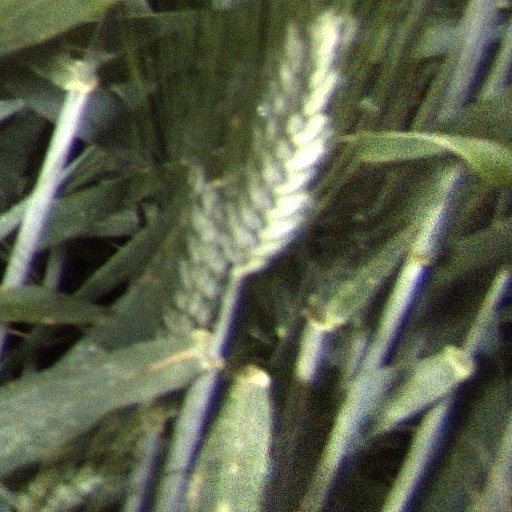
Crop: wheat